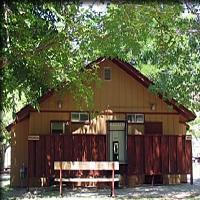
Weather: sun or clear